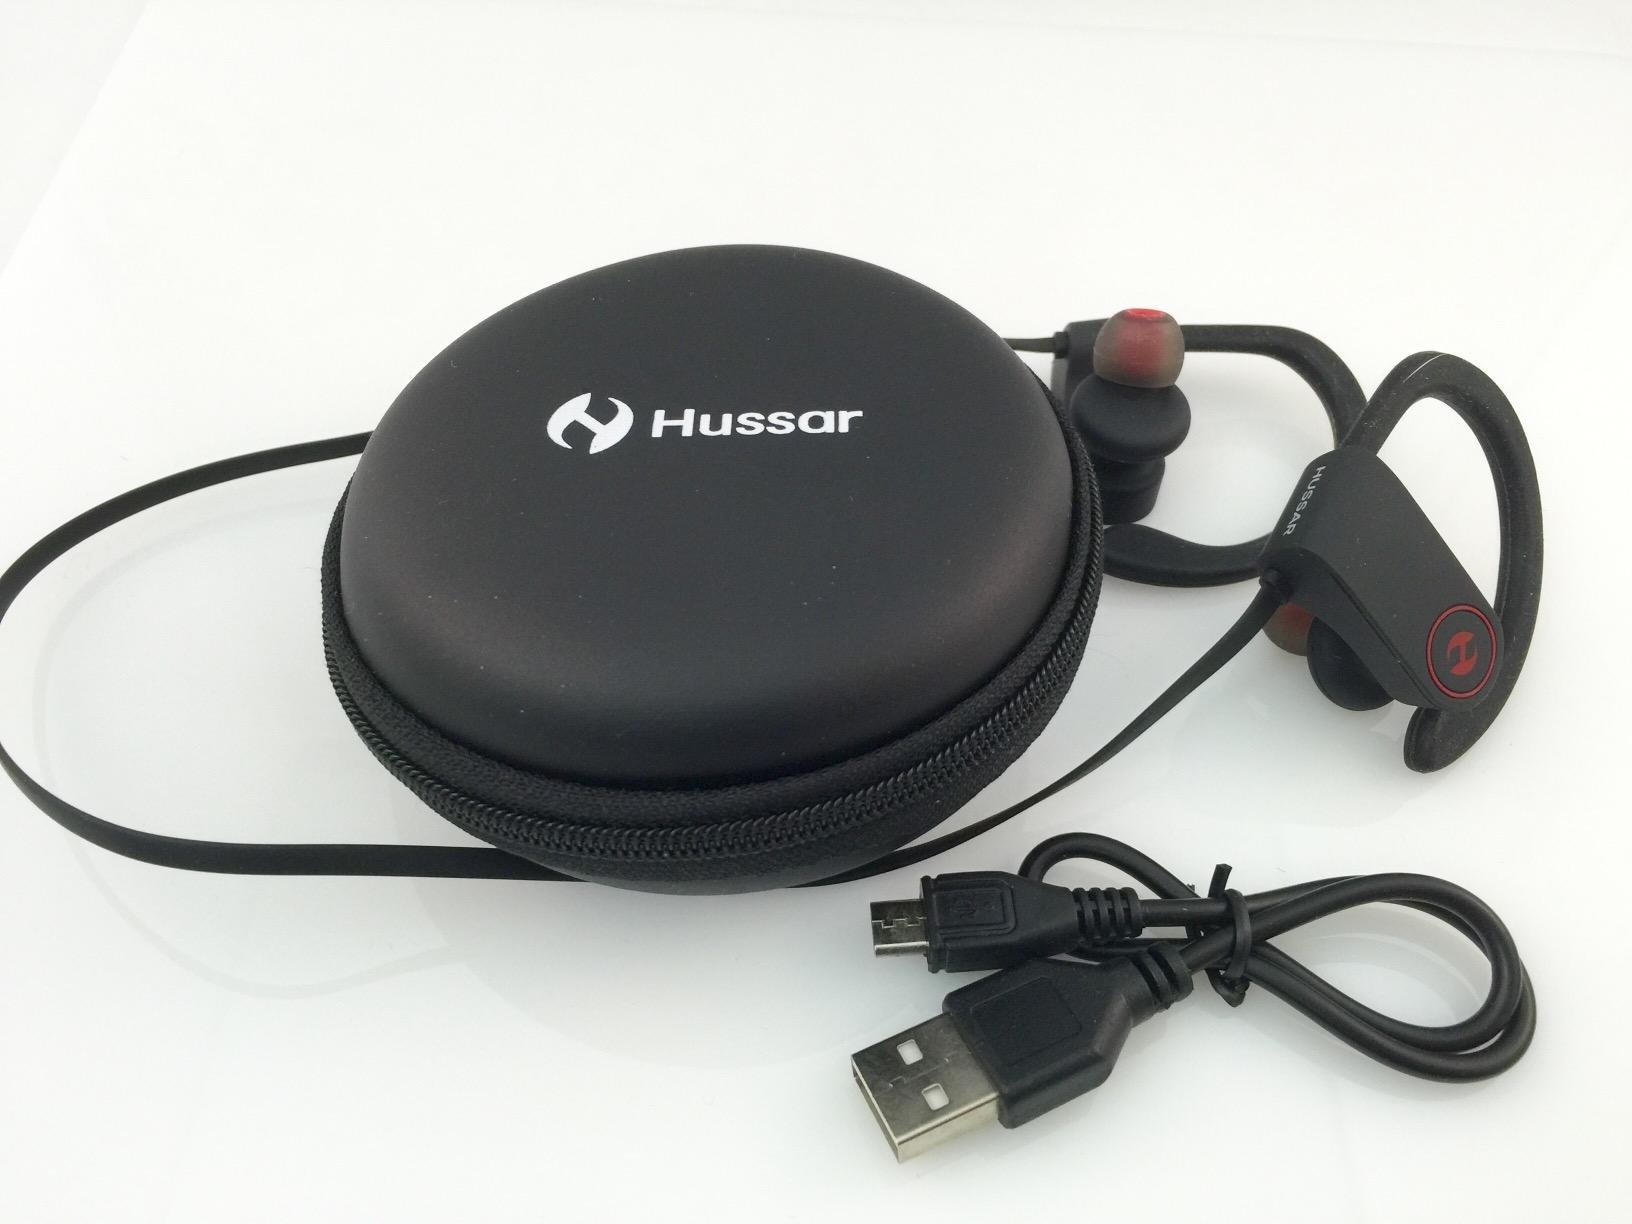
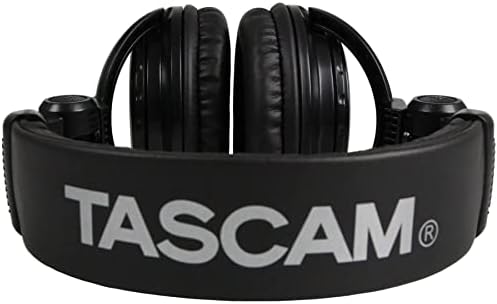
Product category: headphones
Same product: no